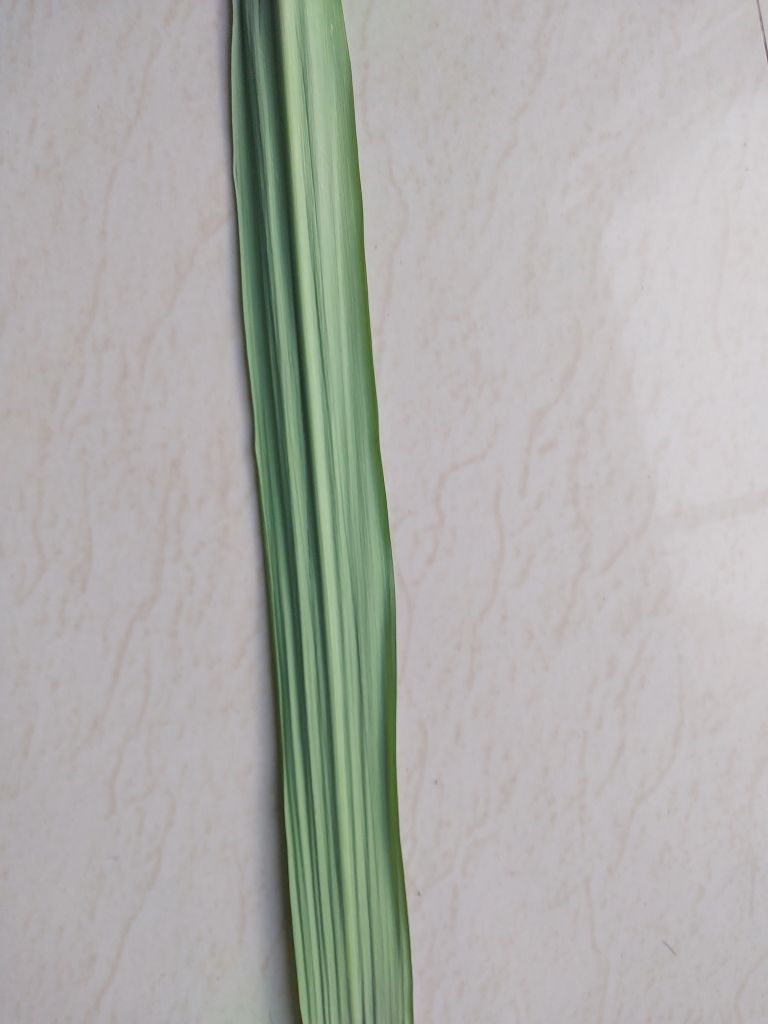
Label: Viral Disease